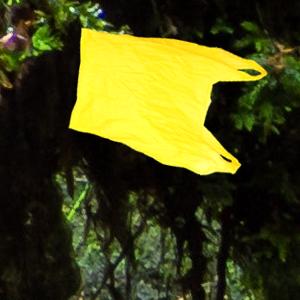
Label: plasticbags